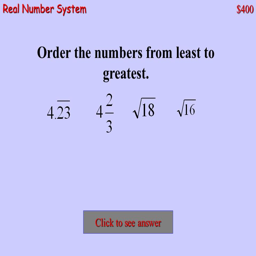
order the numbers from least to greatest .